Describe the emotion expressed in this image:  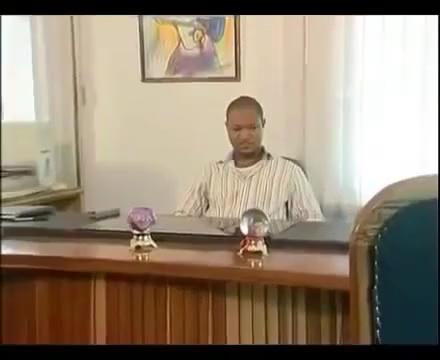
This person displays Pain, valence and arousal with low intensity.